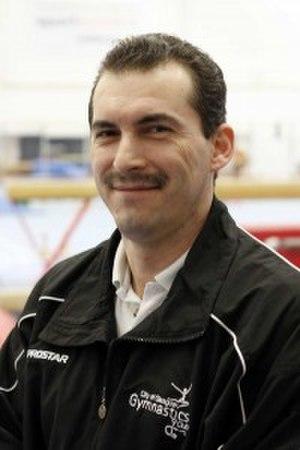
Marius Gherman est un gymnaste roumain. Il participe aux Jeux olympiques d'été de 1988 et aux Jeux olympiques d'été de 1992. En 1988, il remporte la médaille de bronze dans l'épreuve de la barre fixe. Lors des Championnats du monde de 1993, toujours dans la même épreuve, il remporte la médaille d'argent. Enfin, lors de sa carrière sportive, il remporte également des médailles de bronze européennes en saut de cheval et aux barres parallèles.